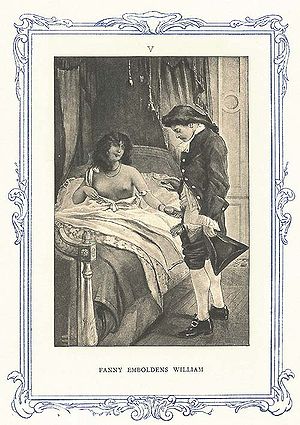
Fanny Hill
Illustration af Édouard-Henri Avril
Fanny Hill er en roman fra 1748 af John Cleland mens forfatteren sad i gældsfængsel i London. Den regnes som den første moderne erotiske roman på engelsk.